HMS St Vincent (1908)

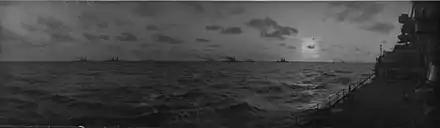
The 1st Battle Squadron at sea, April 1915

Jellicoe's ships, including "St Vincent", conducted gunnery drills on 10–13 January 1915 west of the Orkney and Shetland Islands. On the evening of 23 January, the bulk of the Grand Fleet sailed in support of Beatty's battlecruisers, but the fleet was too far away to participate in the Battle of Dogger Bank the following day. On 7–10 March, the Grand Fleet conducted a sweep in the northern North Sea, during which it conducted training manoeuvres. Another such cruise took place on 16–19 March. On 11 April, the Grand Fleet conducted a patrol in the central North Sea and returned to port on 14 April; another patrol in the area took place on 17–19 April, followed by gunnery drills off Shetland on 20–21 April.